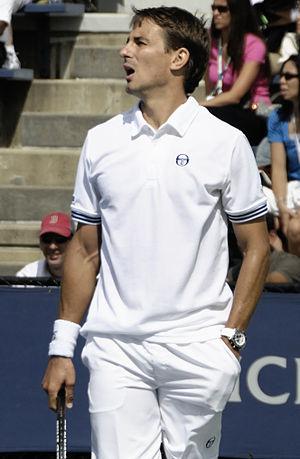
Tommy Robredo Garcés, né le 1ᵉʳ mai 1982 à Hostalric, est un joueur de tennis professionnel espagnol.